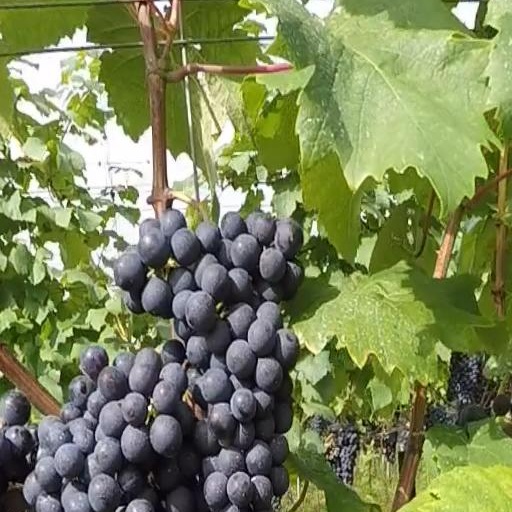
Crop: grape